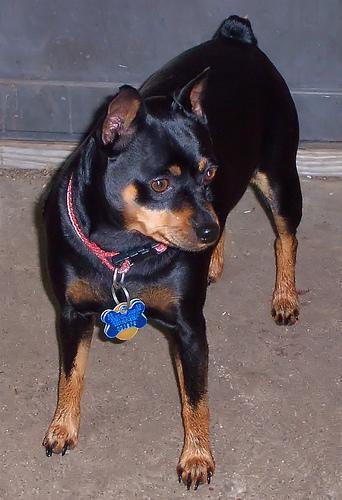
miniature_pinscher